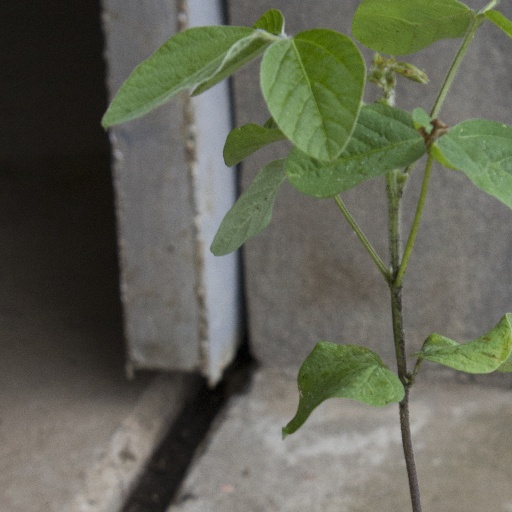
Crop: soybean